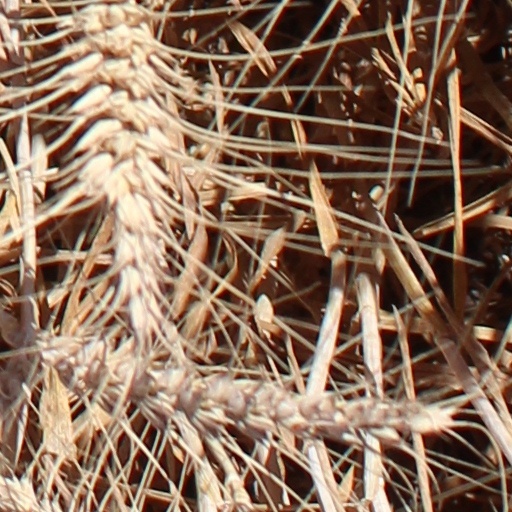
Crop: wheat